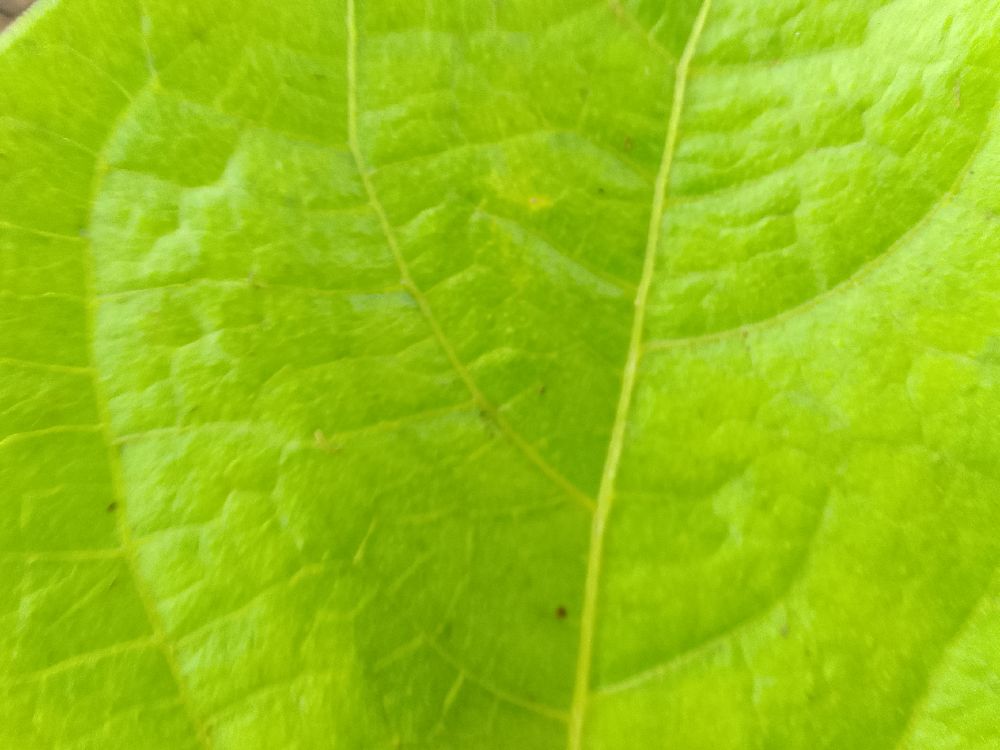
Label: healthy